Abisha III ben Phinhas ben Yitzhaq ben Shalma

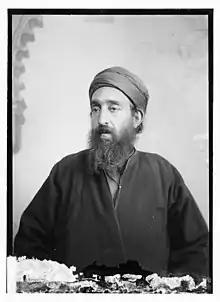
Abisha III

Abisha III ben Phinhas ben Yitzhaq ben Shalma was the 123rd Samaritan High Priest from 1943 to 1961. He is a member of the house of Pinhas, descendants of Pinhas ben Yitzhaq ben Shalma, and brother of the previous high priest Matzliach ben Phinhas ben Yitzhaq ben Shalma.